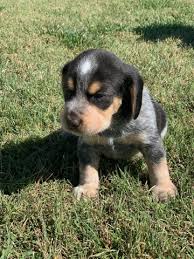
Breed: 217-n000050-bluetick